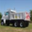
Label: truck